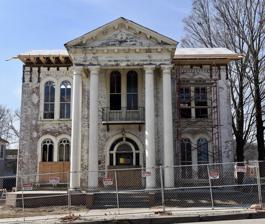
Building: Luce-Dyer House
Country: United States of America
Year built: 1860
Historic house in Missouri, United States United States historic place Luce-Dyer House U.S. National Register of Historic Places U.S. Historic district Contributing property Show map of Missouri Show map of the United States Location 220 N. 3rd St. Louisiana, Missouri Coordinates 39°27′4″N 91°2′54″W / 39.45111°N 91.04833°W / 39.45111; -91.04833 Area 0.3 acres (0.12 ha) Built c. 1856 ( 1856 ) -1860 Built by Ruggles, Levi; Baird, P.H. Architectural style Italianate NRHP reference No. 82003157 Added to NRHP September 23, 1982 Luce-Dyer House , also known as the Stark-Carlson House , is a historic home located at Louisiana , Pike County, Missouri . It was built between about 1856 and 1860, and is a two-story, three-bay, Italianate style brick dwelling.  It features a bracketed cornice , gabled roofline, five pairs of semi-circular topped windows with oscula, and pedimented Neoclassical front portico added in the 1930s. Also on the property are the contributing garage and cottage. It was listed on the National Register of Historic Places in 1982. It is located in the North Third Street Historic District . The house was badly burned in July 2016, but it is still standing and is currently being restored. References